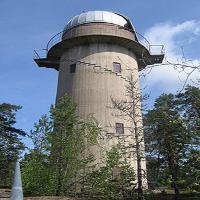
Weather: sun or clear